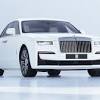
Vehicle type: Cars